Ștefan Cicio Pop

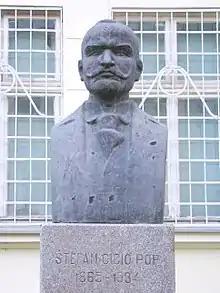

As such, Pop went to the Parliament of Romania in Bucharest and submitted the legislative proposal for the union, together with Ion Inculeț and Ion Nistor, who supplied similar proposals for, respectively, Bessarabia and Bukovina. All three were adopted at the end of 1919, in the first parliament of Greater Romania. During this time, Pop belonged to three successive cabinets, serving as Minister without portfolio for Transylvania under Ion I. C. Brătianu (December 1918 – September 1919), Artur Văitoianu (September–November 1919) and Alexandru Vaida-Voievod (December 1919 – March 1920). He first won a term in the Romanian Assembly of Deputies in 1919.